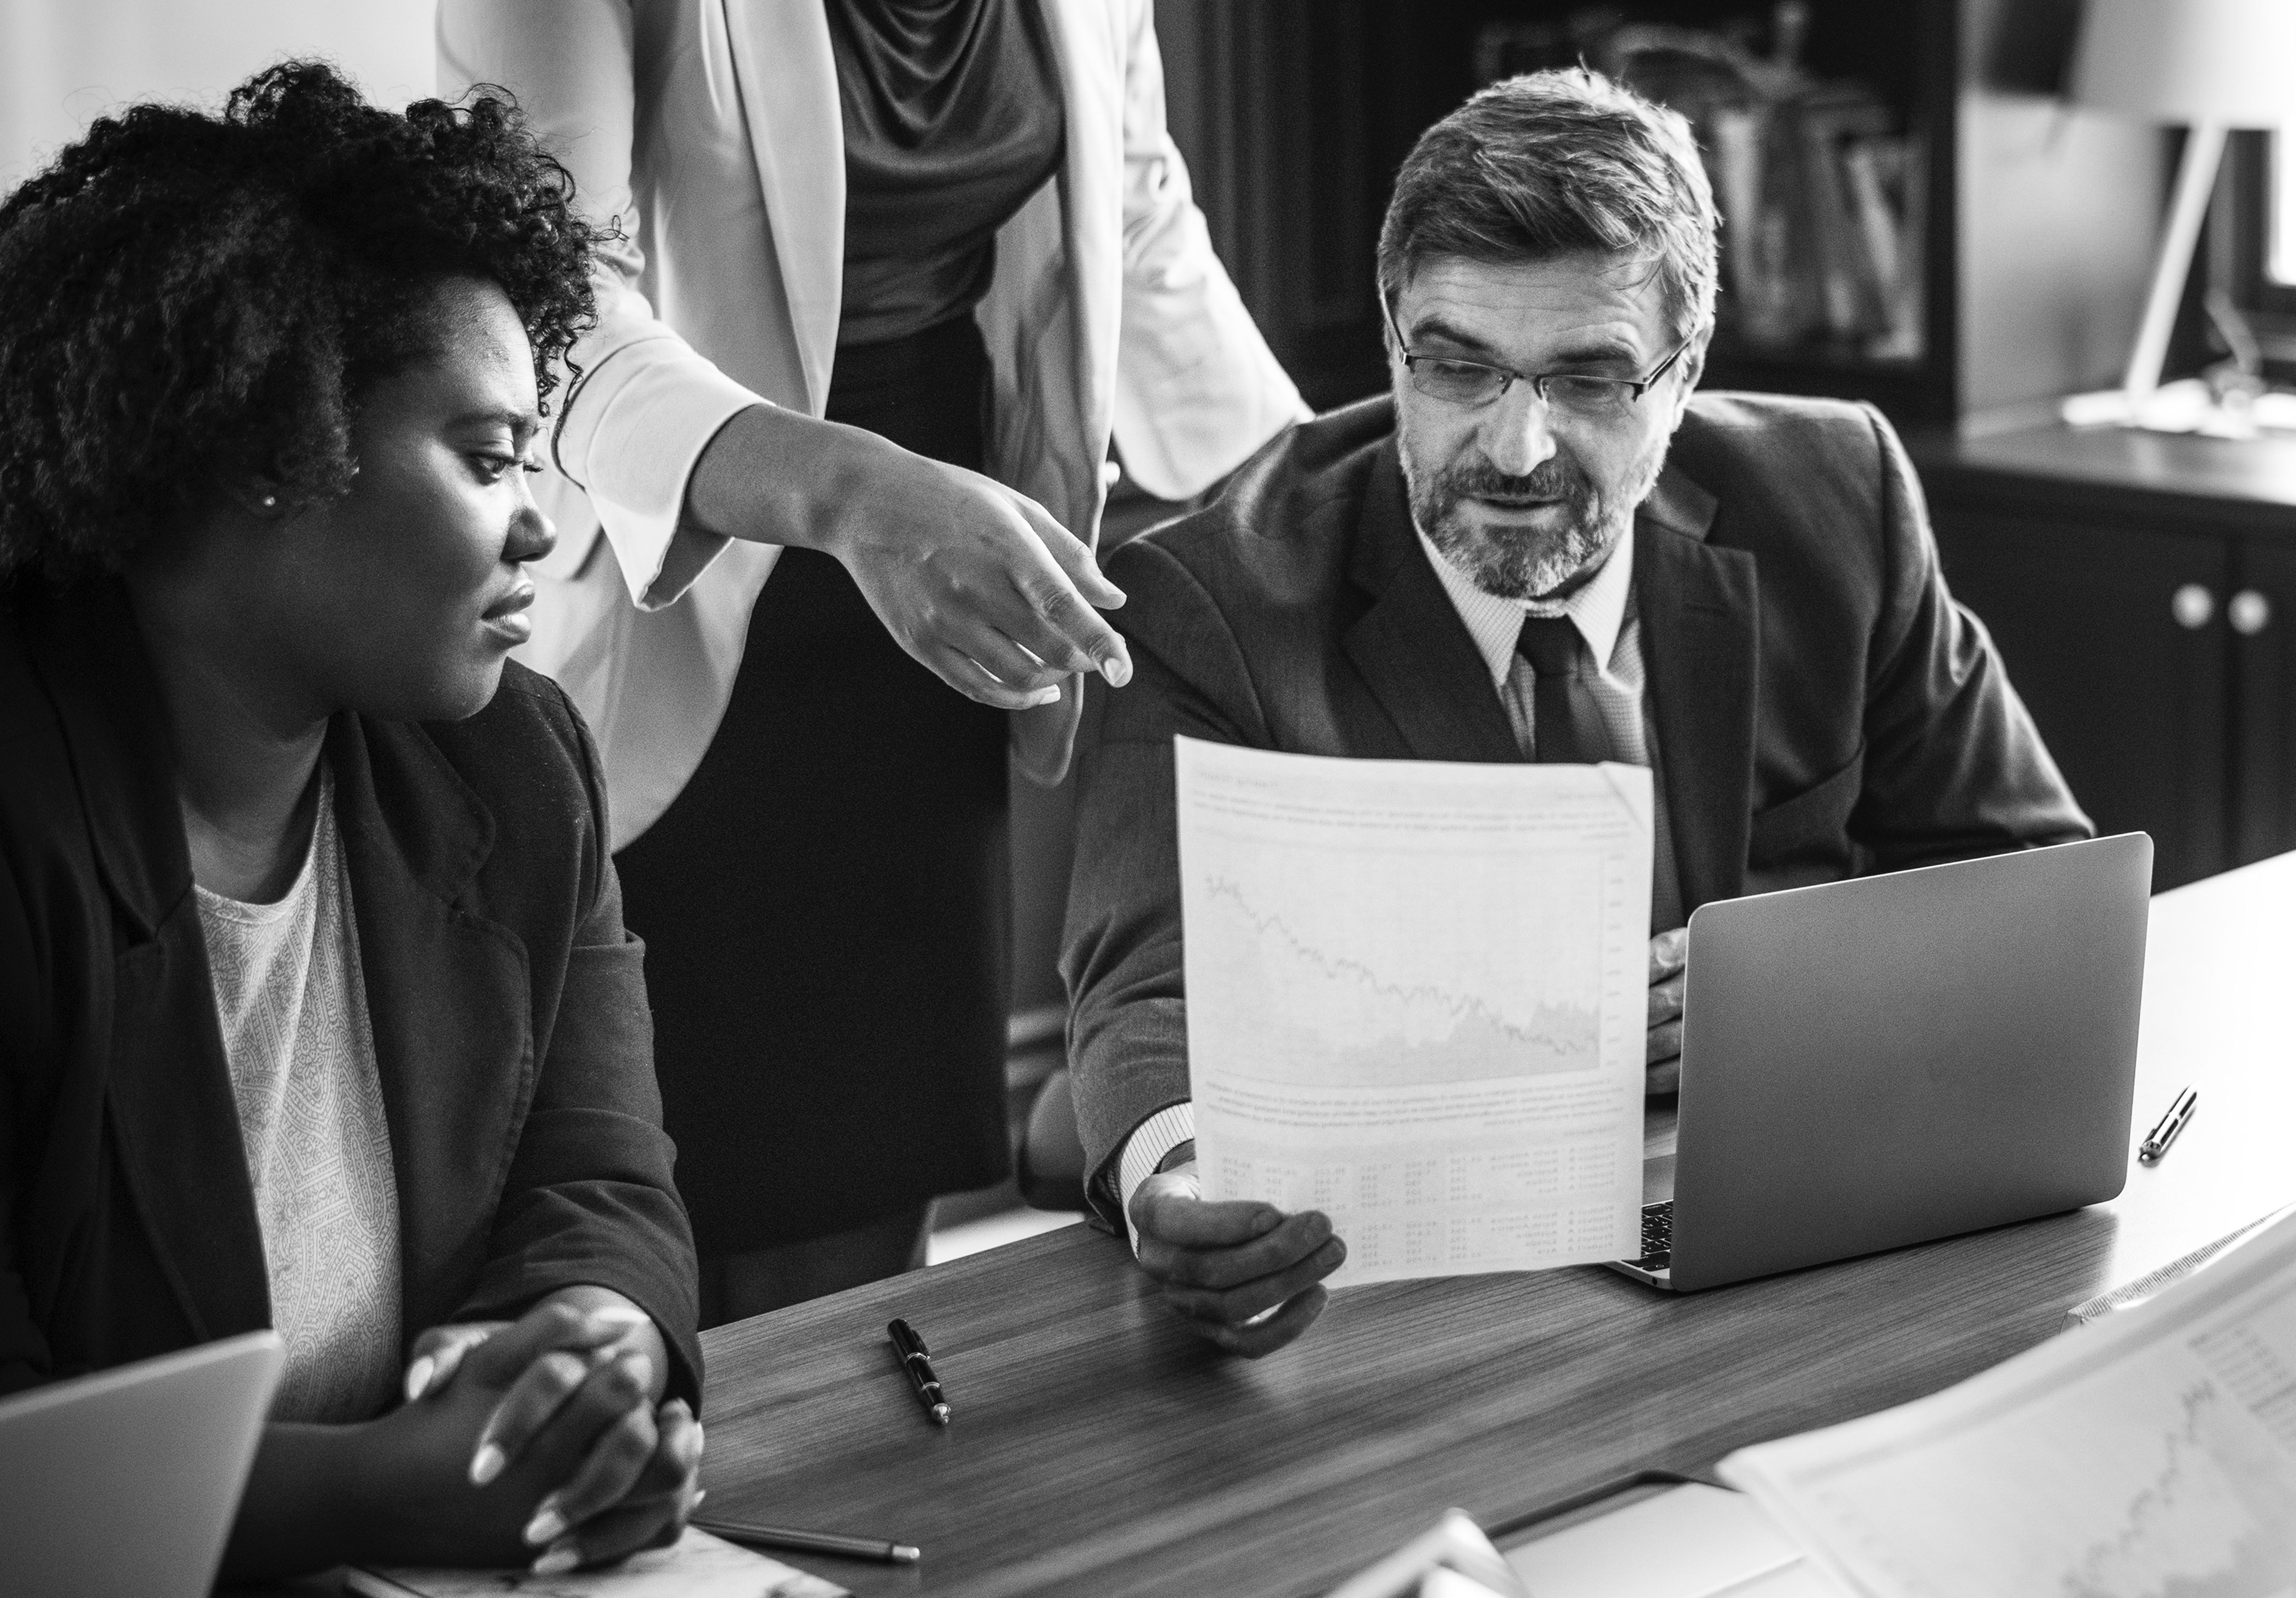
black and white, white collar worker, conversation, photography, employment, adaptation, job, learning, businessperson